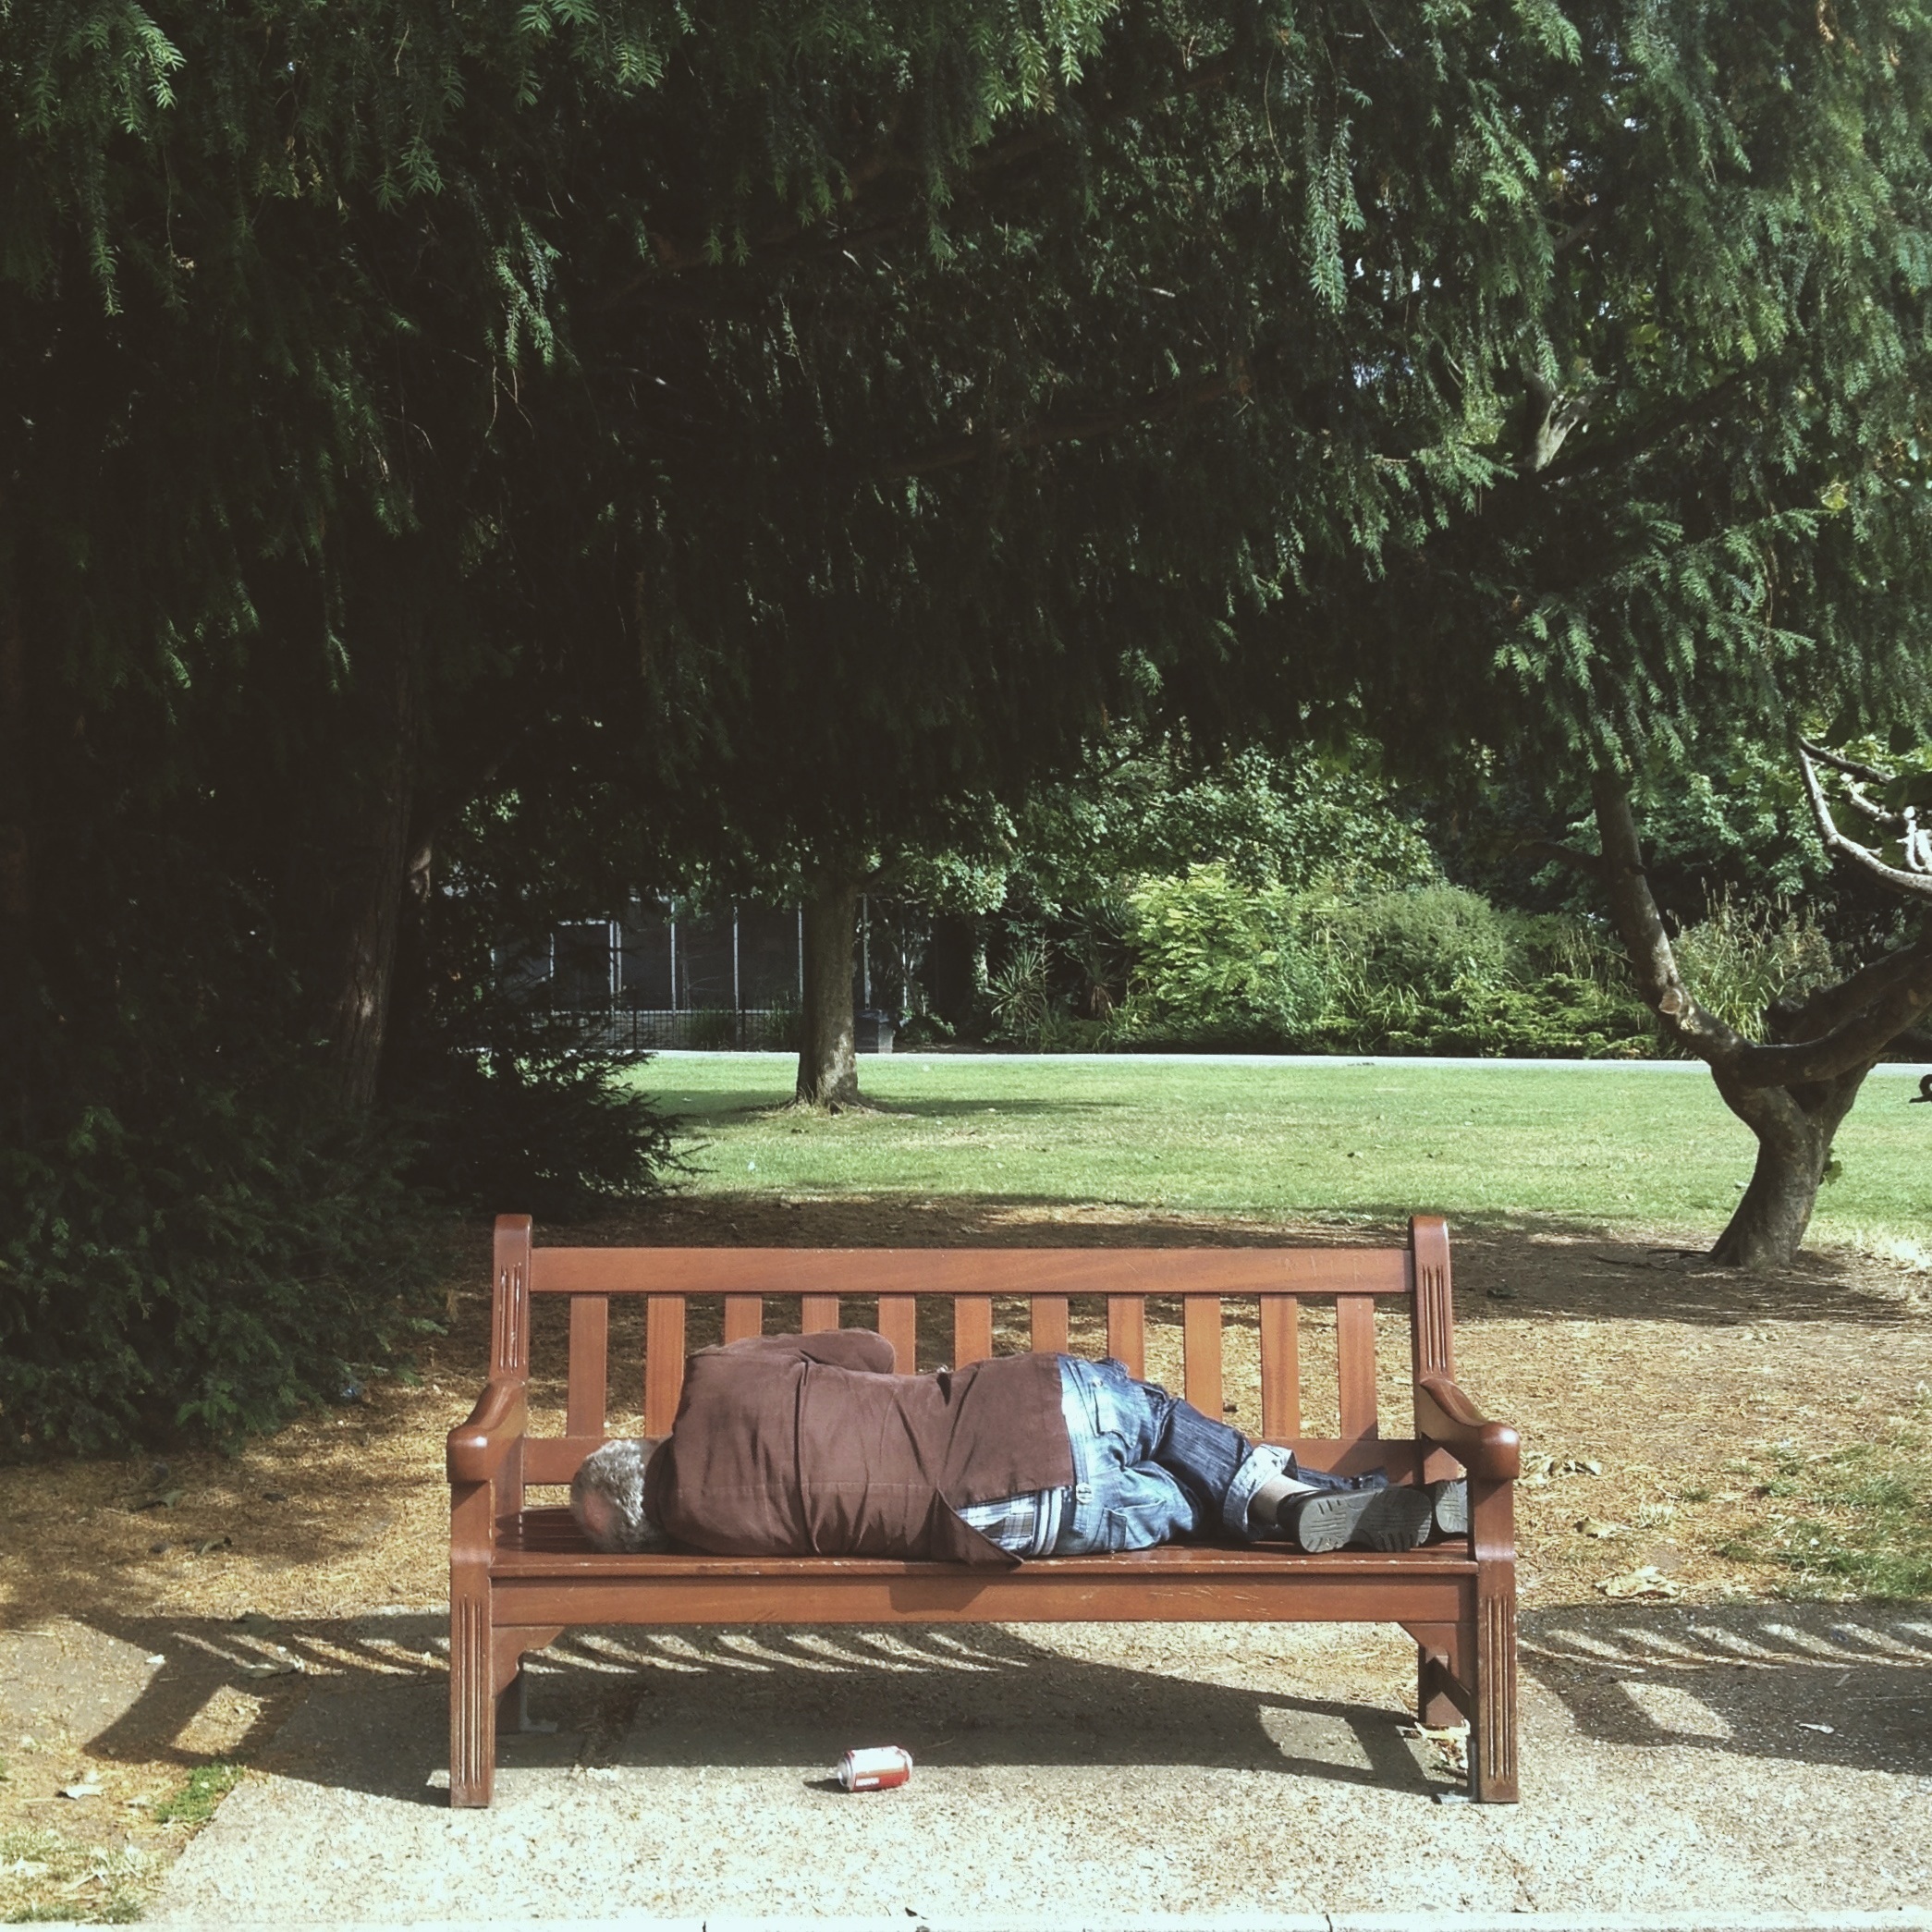
man, table, tree, outdoor, bench, male, stranger, sleeping, cottage, autumn, park, backyard, furniture, lifestyle, swing, yard, poor, tramp, hobo, outdoor structure, outdoor play equipment, down and out, bommer